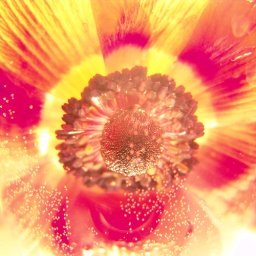
I did some experiments with the settings of my camera, light and a colorful flower in a glass of water.